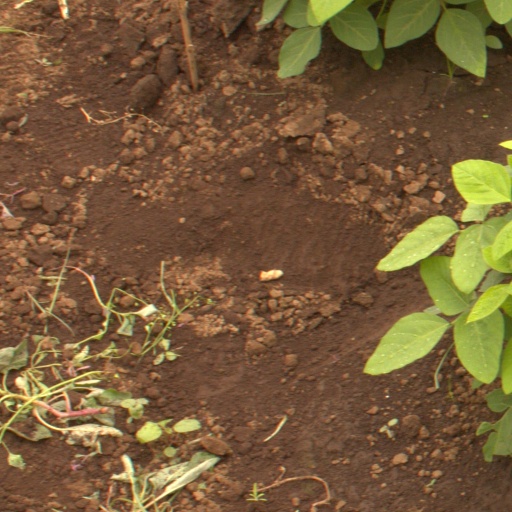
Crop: soybean